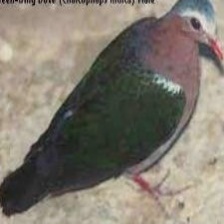
Species: GREEN WINGED DOVE
Scientific name: CHALCOPHAPS INDICA